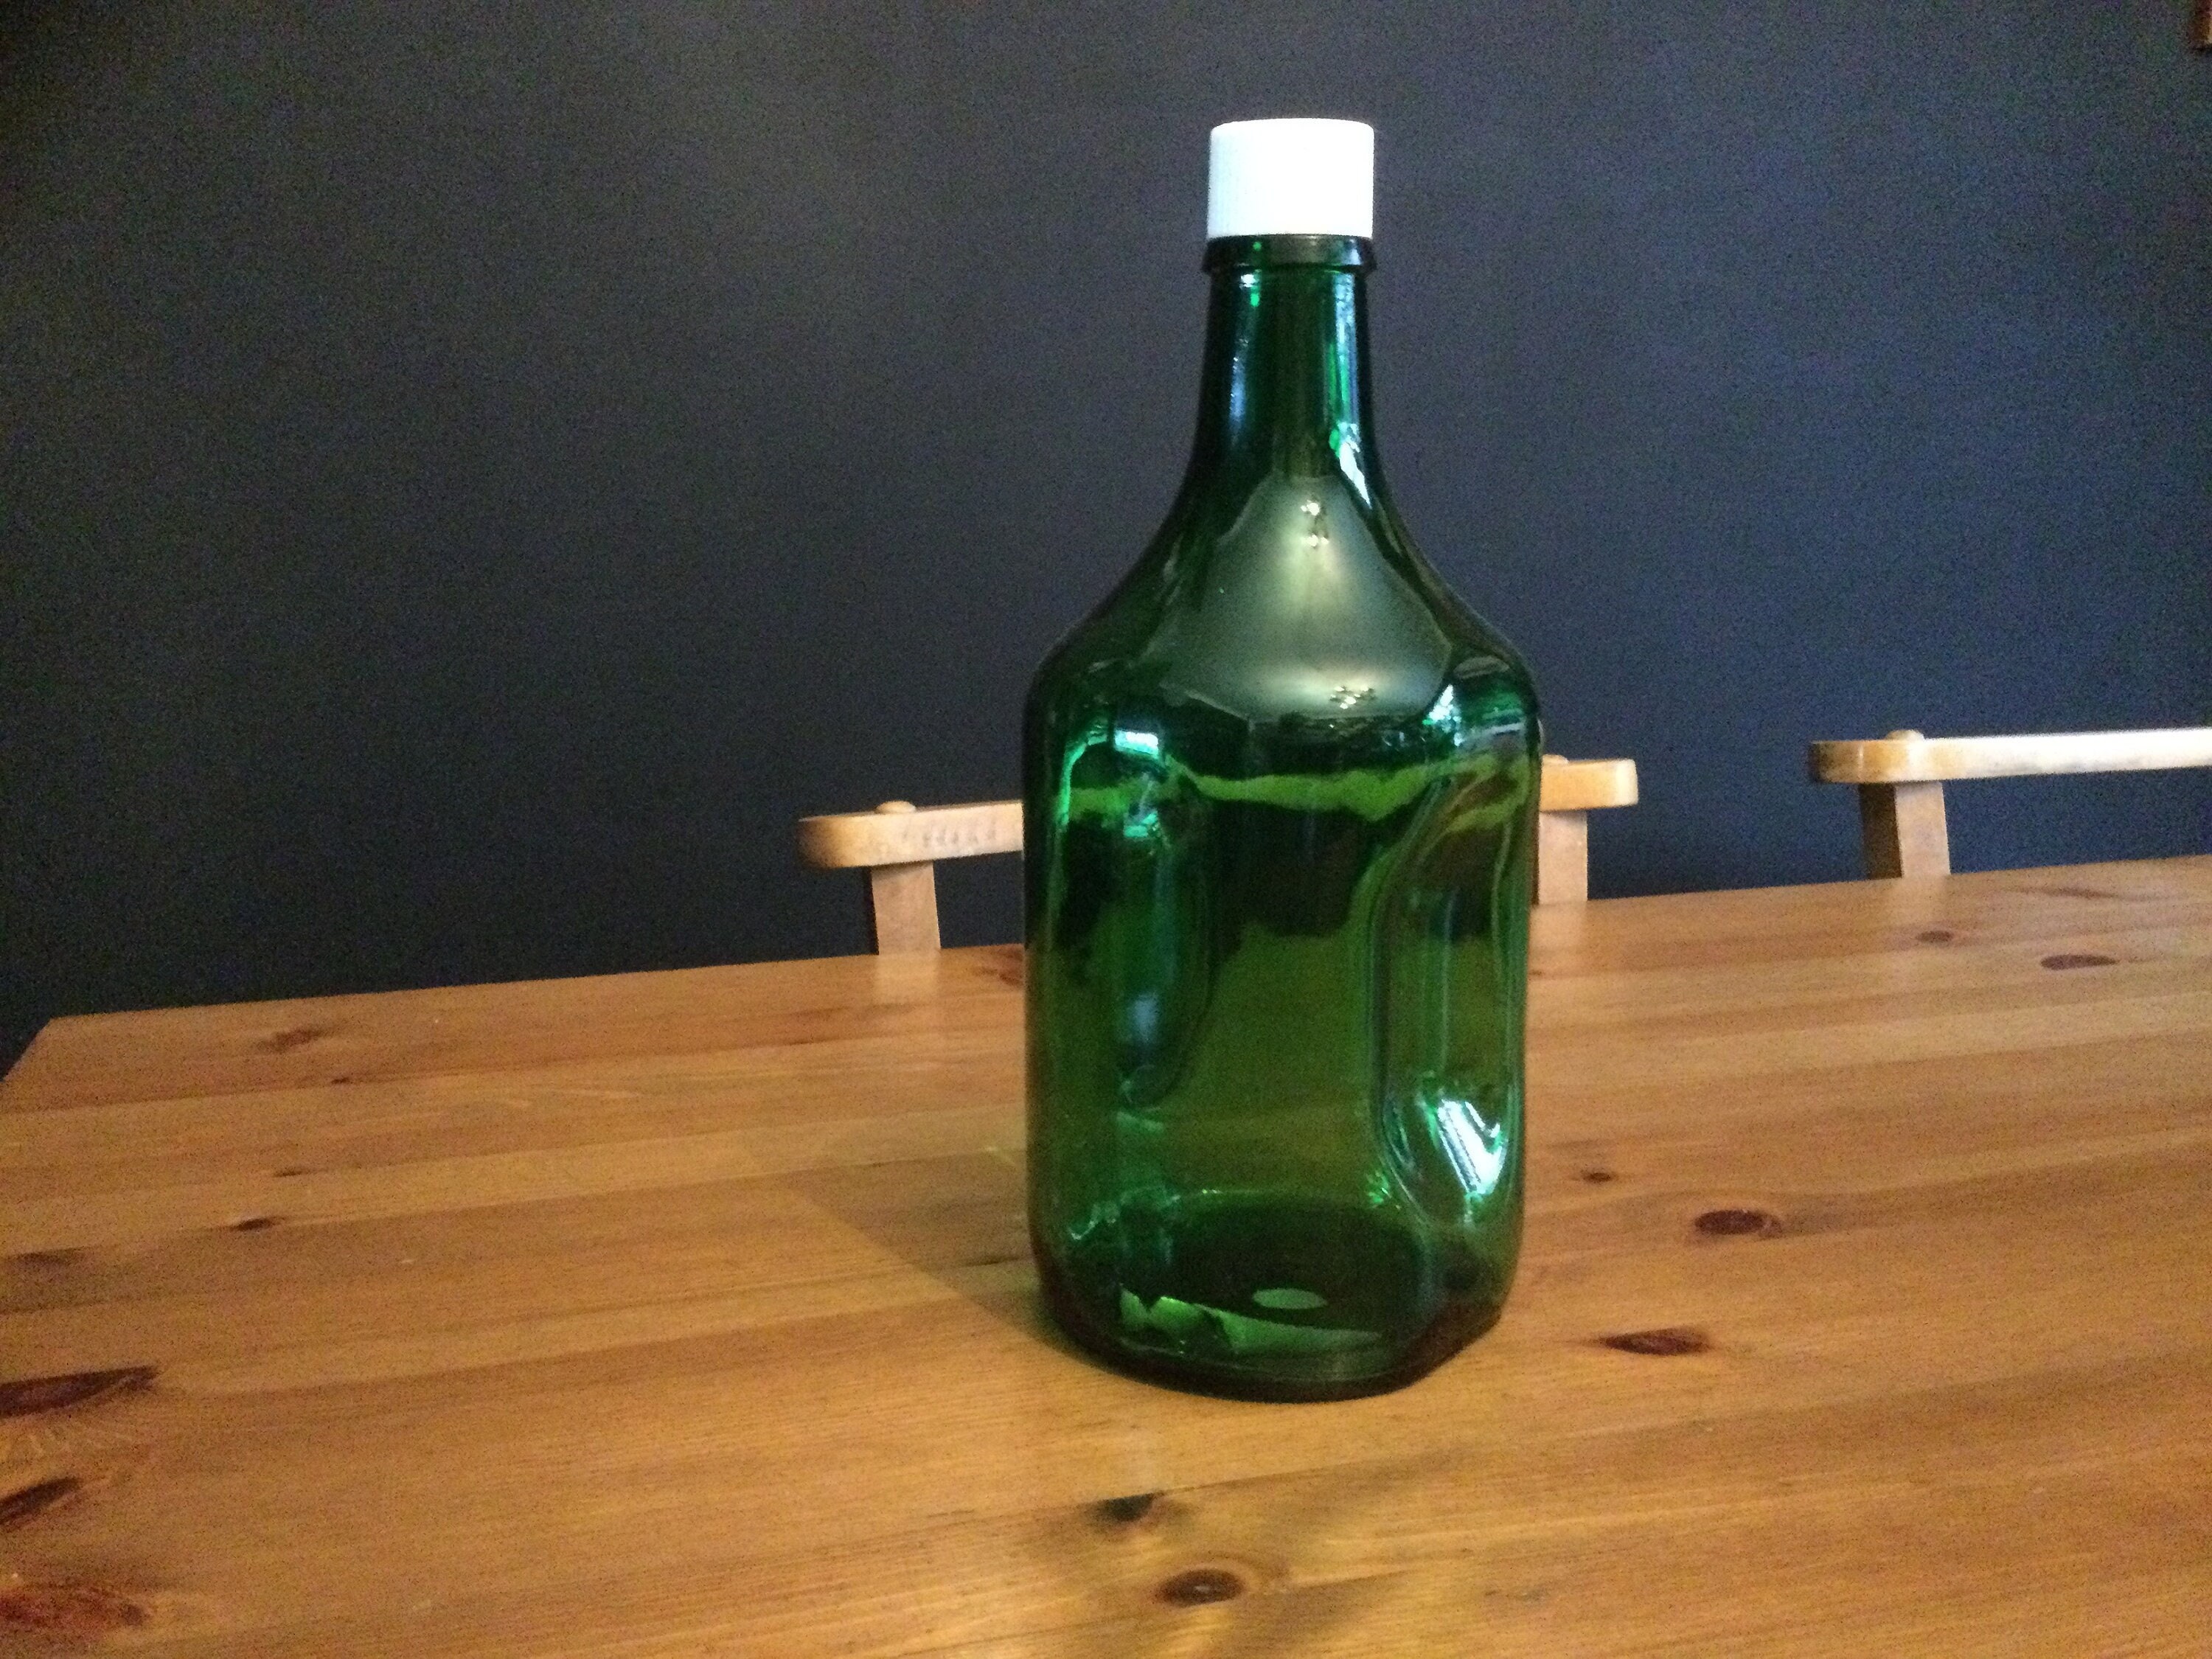
Waste category: glass